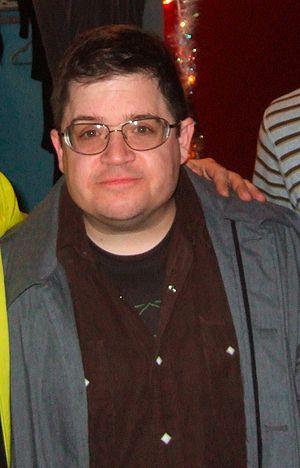
Ratatouille est le huitième film d'animation en images de synthèse des studios américains Pixar, réalisé par Brad Bird et sorti en salles en 2007.